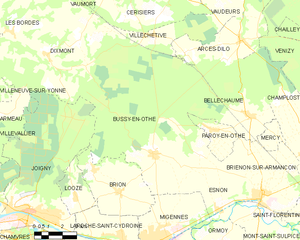
Carte des communes françaises Bussy-en-Othe